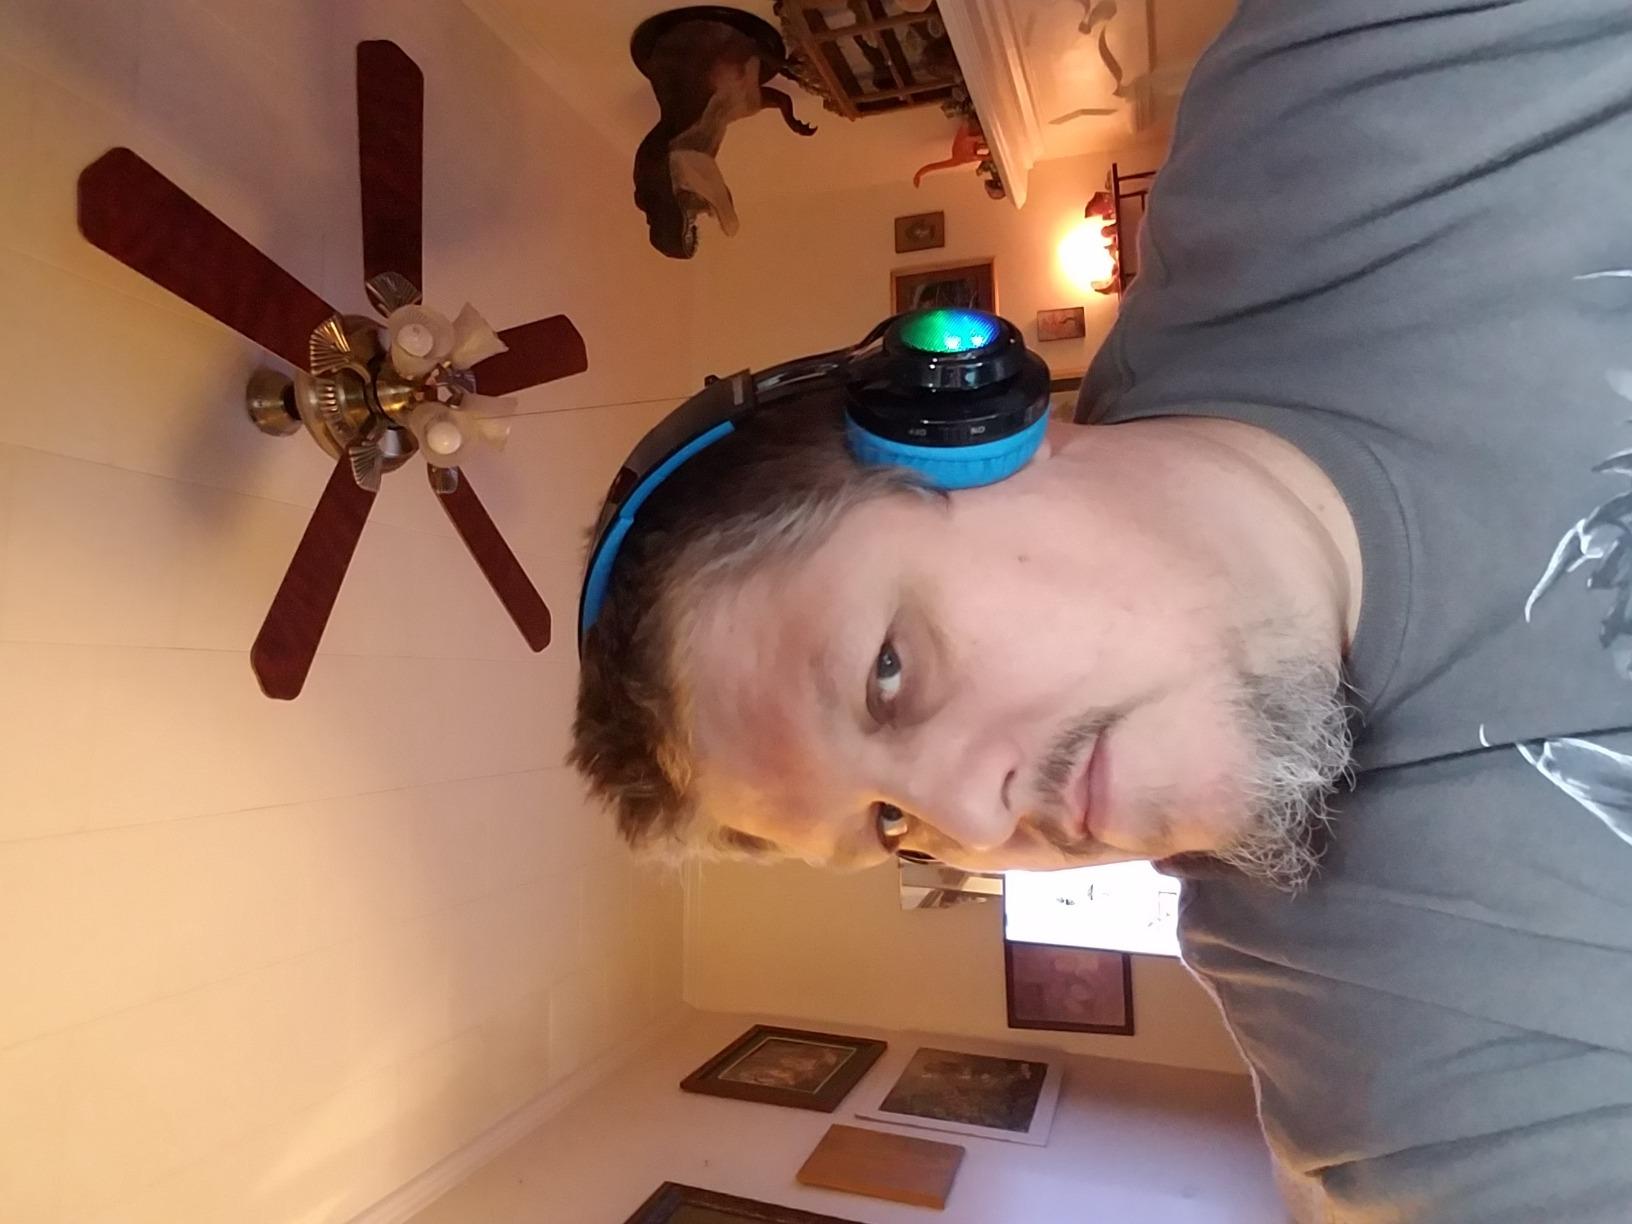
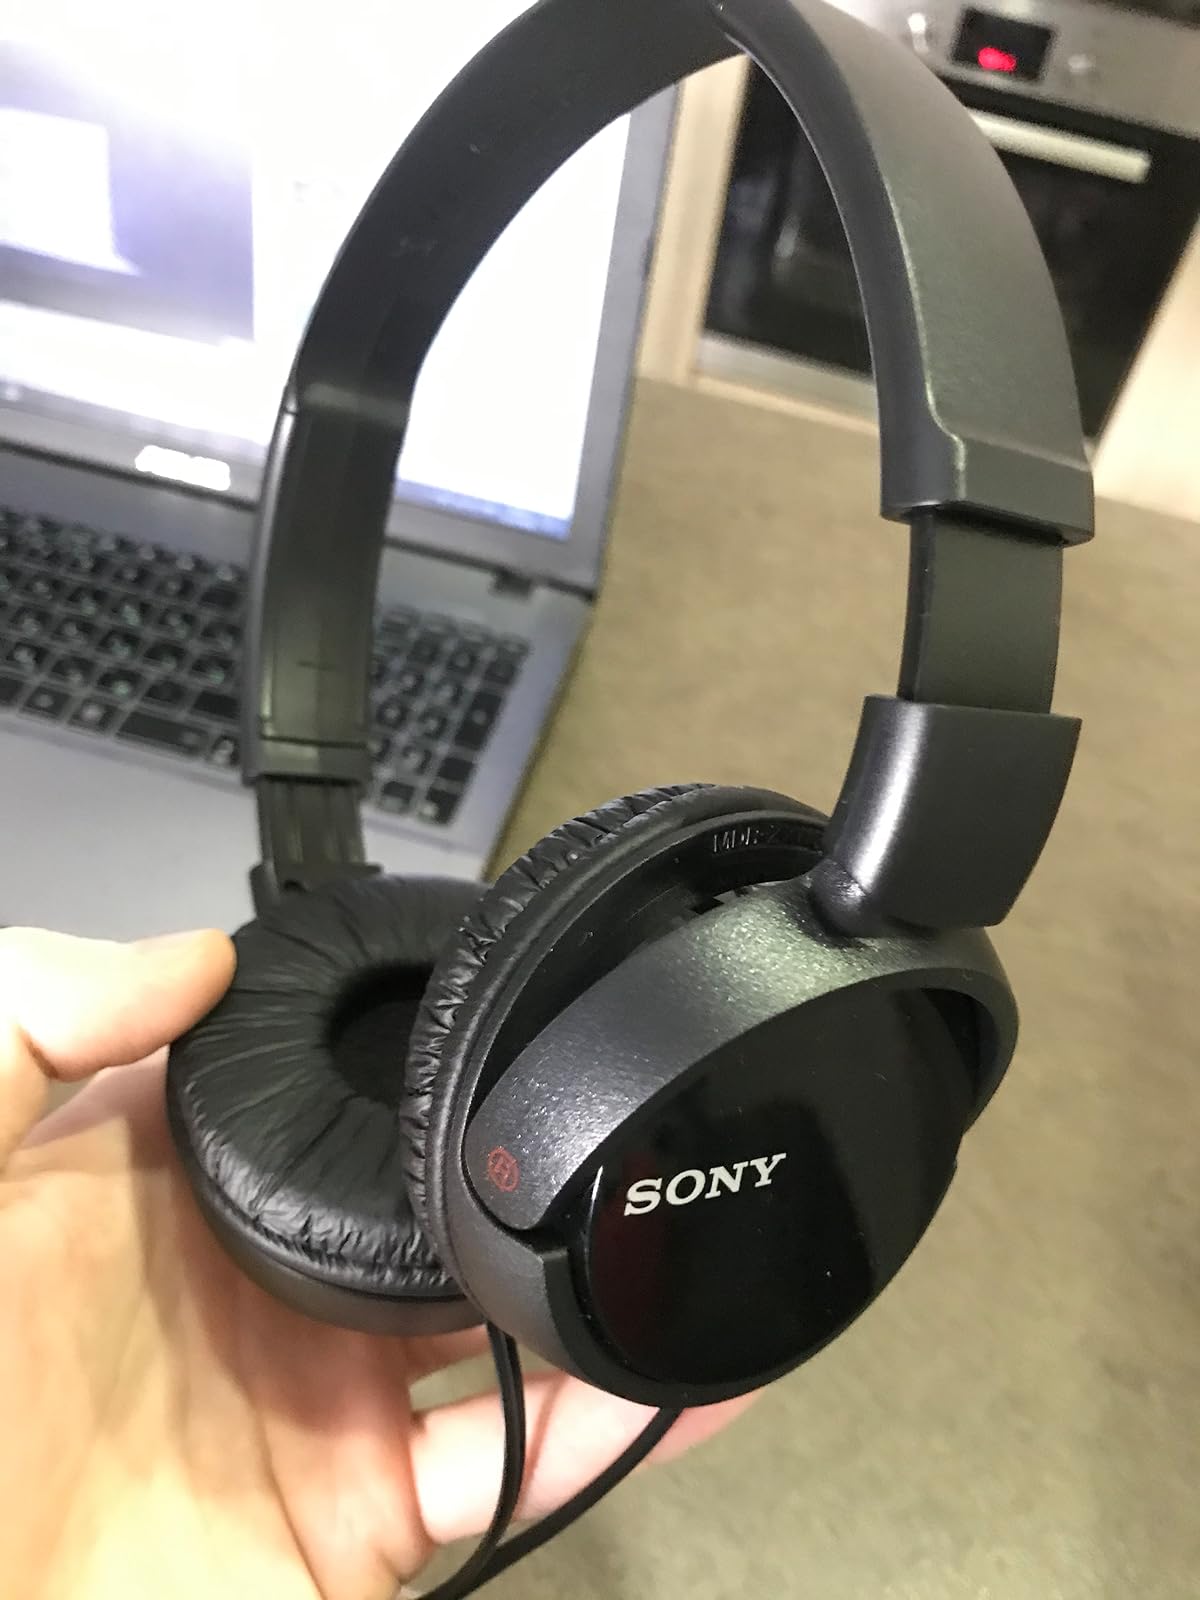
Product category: headphones
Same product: no